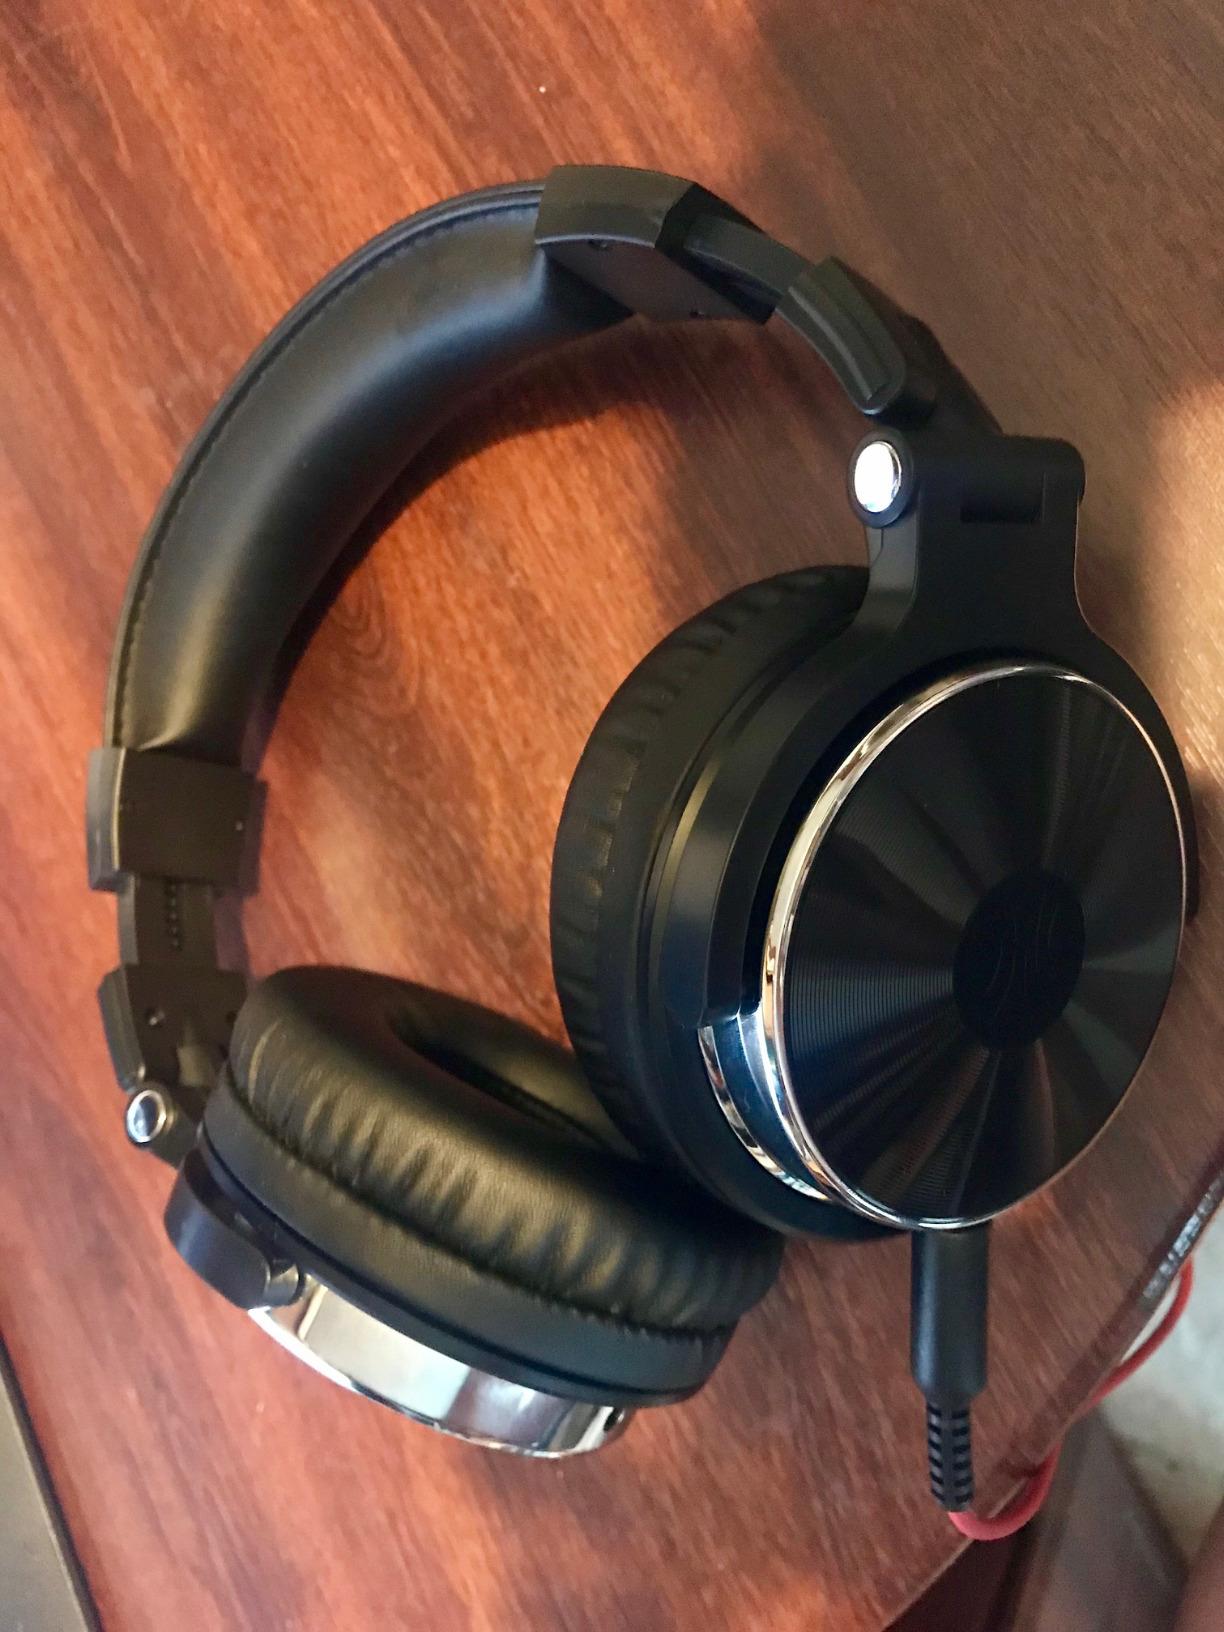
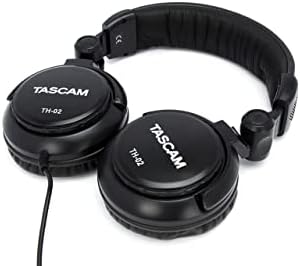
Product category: headphones
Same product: no